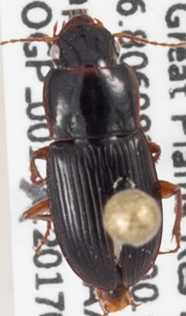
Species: Harpalus indigens
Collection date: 2017-06-13
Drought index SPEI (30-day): -2.09
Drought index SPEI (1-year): -0.17
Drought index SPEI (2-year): -0.334